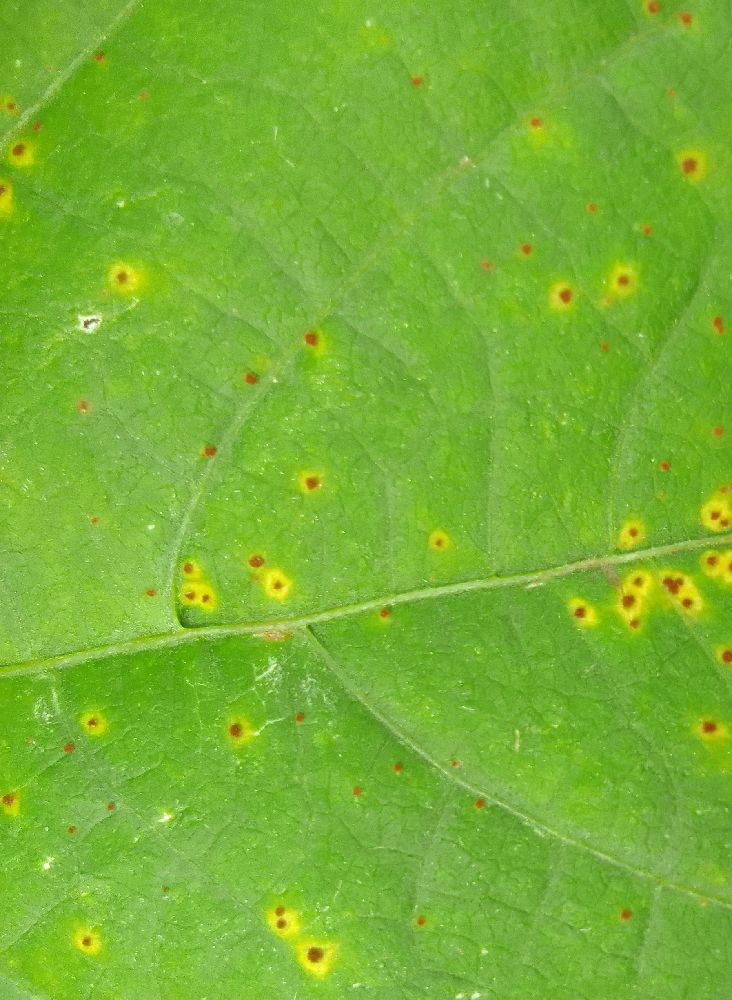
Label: rust